Col de la Lombarde

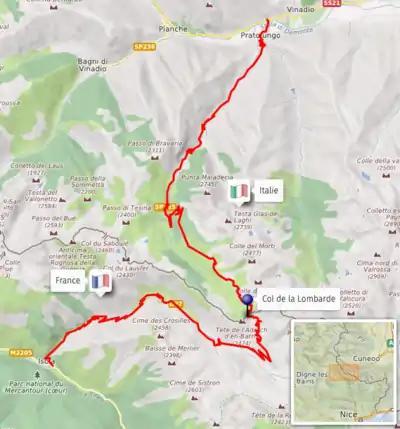
Map of Col de la Lombarde

From Italy, the climb starts at Vinadio and is 21.5 km long. Over this distance, the climb is 1447 m. (an average percentage of 6.9%), with the steepest sections at 9.1% (although some bends reach over 14%).